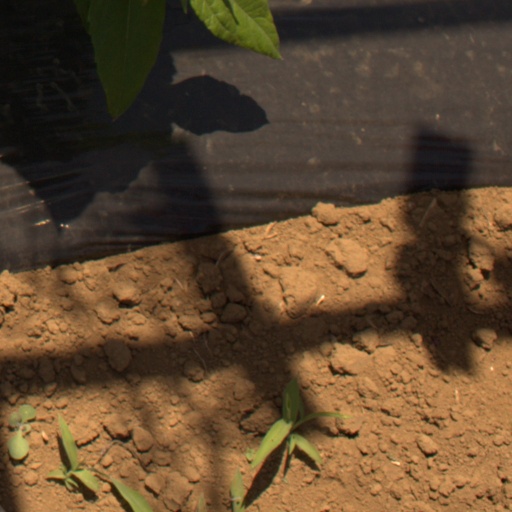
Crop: Jerusalem artichoke